French Wars of Religion

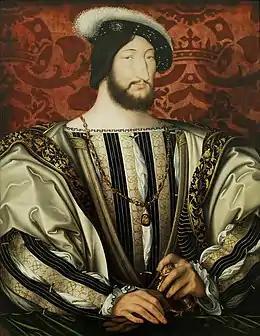
After an initial period of tolerance, Francis I repressed Reformist ideas

The Italian revival of classical learning appealed to Francis I (1494-1547), who set up royal professorships in Paris to better understand ancient literature. However, this did not extend to religion, especially after the 1516 Concordat of Bologna when Pope Leo X increased royal control of the Gallican church, allowing Francis to nominate French clergy and levy taxes on church property. Unlike Germany, the French nobility also generally supported the status quo and existing policies.